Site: brandenburg
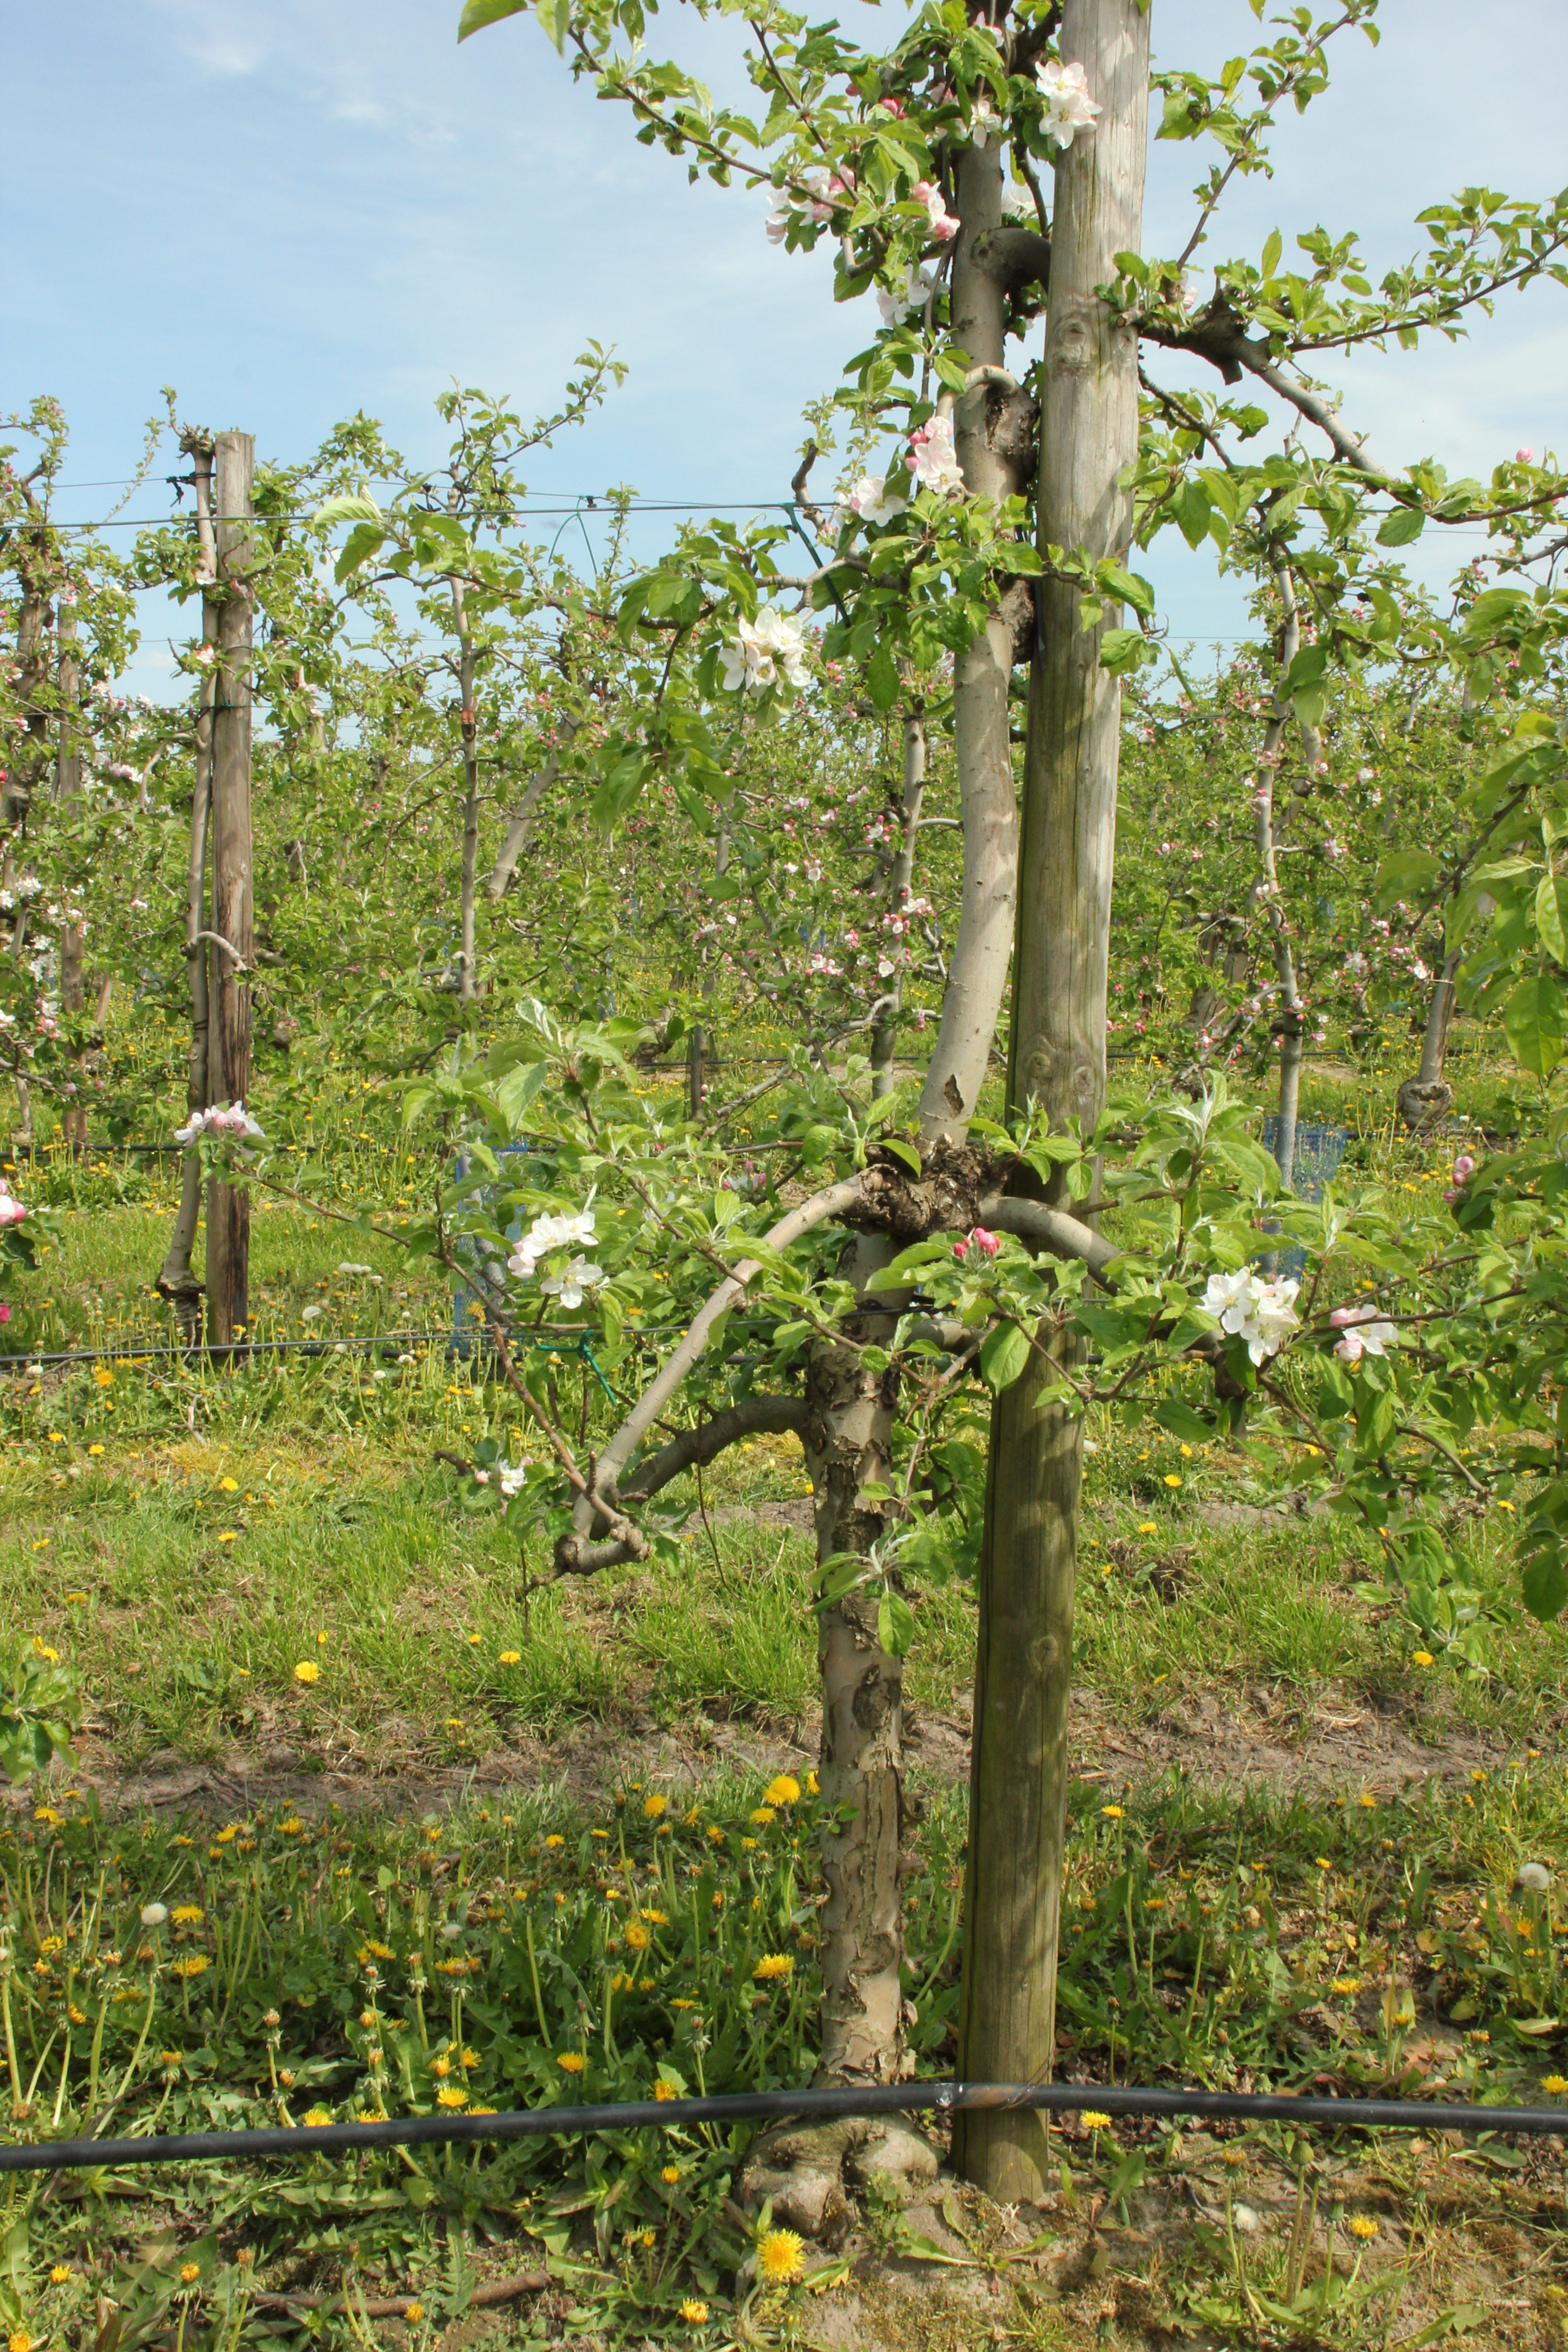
Growth stage (BBCH 60): Flowering